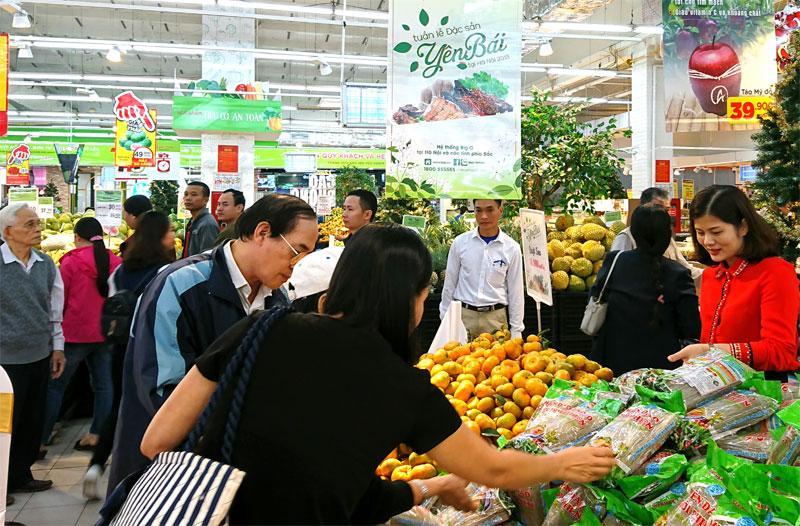
có nhiều người đang đứng cùng nhau ở quầy hàng hoa quả